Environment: real
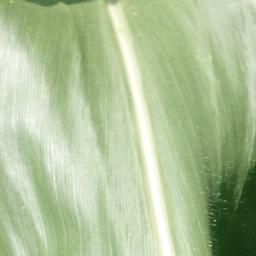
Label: healthy